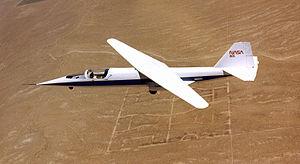
L'aile oblique est un type particulier d'aile à géométrie variable articulée sur un unique pivot central, ainsi lorsque l'aile pivote, son angle de flèche est négatif sur une des demi-voilures et positif sur l'autre.
Le NASA AD-1 est le nom d'un avion expérimental ainsi que d'un programme de recherche mené par la NASA de 1979 à 1982 au Dryden Flight Research Center sur la base d'Edwards en Californie en vue d'étudier le comportement d'un appareil équipé d'une aile unique pouvant pivoter en vol d'un angle de 0 à 60 degrés, appelée « aile oblique ».
Depuis les débuts de l'aviation, de nombreuses configurations d'aile ont été imaginées pour assurer la sustentation des « plus lourds que l'air », expression utilisée dès les années 1860. Copiant parfois dans un premier temps celles des animaux volants, les ailes vont au début du XXᵉ siècle adopter les dispositions que l'on connait aujourd'hui.